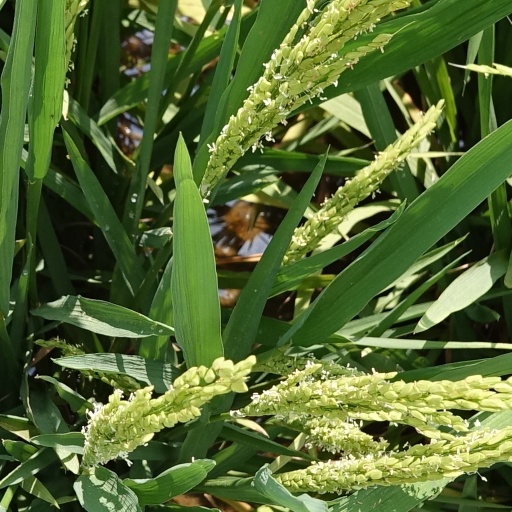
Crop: rice